Rügen

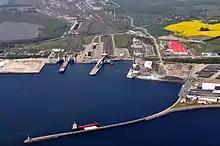
Ferry port "Mukran", (part of Sassnitz)

The railway network consists of the electrified standard gauge stretch of the Deutsche Bahn Stralsund (Rügendamm)-Bergen-Sassnitz line (timetable route (KBS) 195), Lietzow-Binz (KBS 197), the non-electrified routes Bergen-Putbus-Lauterbach Mole of the PRESS (KBS 198) and the narrow-gauge stretch of the Rügen Resort Railway: Lauterbach Mole-Putbus-Binz-Sellin-Göhren (KBS 199).